Studebaker Gran Turismo Hawk

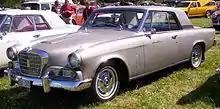
A Hawk emblem distinguished the grille of the 1964

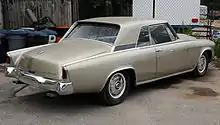
The trunk's brushed aluminum panel was eliminated in 1964

For the 1964 model year, the GT saw some extensive design changes. Tooling money was finally appropriated to eliminate the grooved trunk lid that had required the 1962–63 Hawks' faux rear "grille." The new, smooth trunklid bore a script "Studebaker Hawk" nameplate. Another grille change was made, this time with two new features: A Hawk emblem was centered in the grille, and a circle-S hood ornament (shared with the regular '64 Studebaker passenger cars) graced the top of the grille shell.